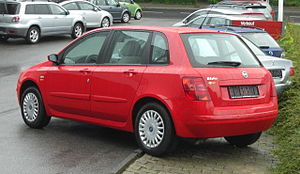
Fiat Stilo / Historie / Facelift
Fiat Stilo var en lille mellemklassebil fra Fiat, bygget mellem efteråret 2001 og midten af 2008. Modellen afløste både den tredørs Fiat Bravo og den femdørs Fiat Brava.